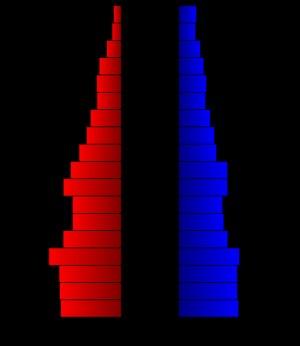
Le comté de Hale, en anglais : Hale County, est un comté situé dans le nord-ouest de l'État du Texas aux États-Unis. Il est nommé en l'honneur de John Hale, un héros texan de la bataille de San Jacinto. Fondé le 19 novembre 1876, son siège de comté est la ville de Plainview. Selon le recensement des États-Unis de 2010, sa population est de 36 273 habitants. Le comté a une superficie de 2 602 km², dont la presque totalité en surfaces terrestres.